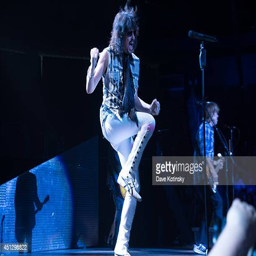
hard rock artist of hard rock artist performs